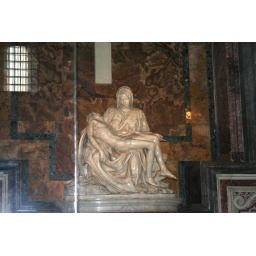
Protected by plate glass to stop attackers chipping the statue